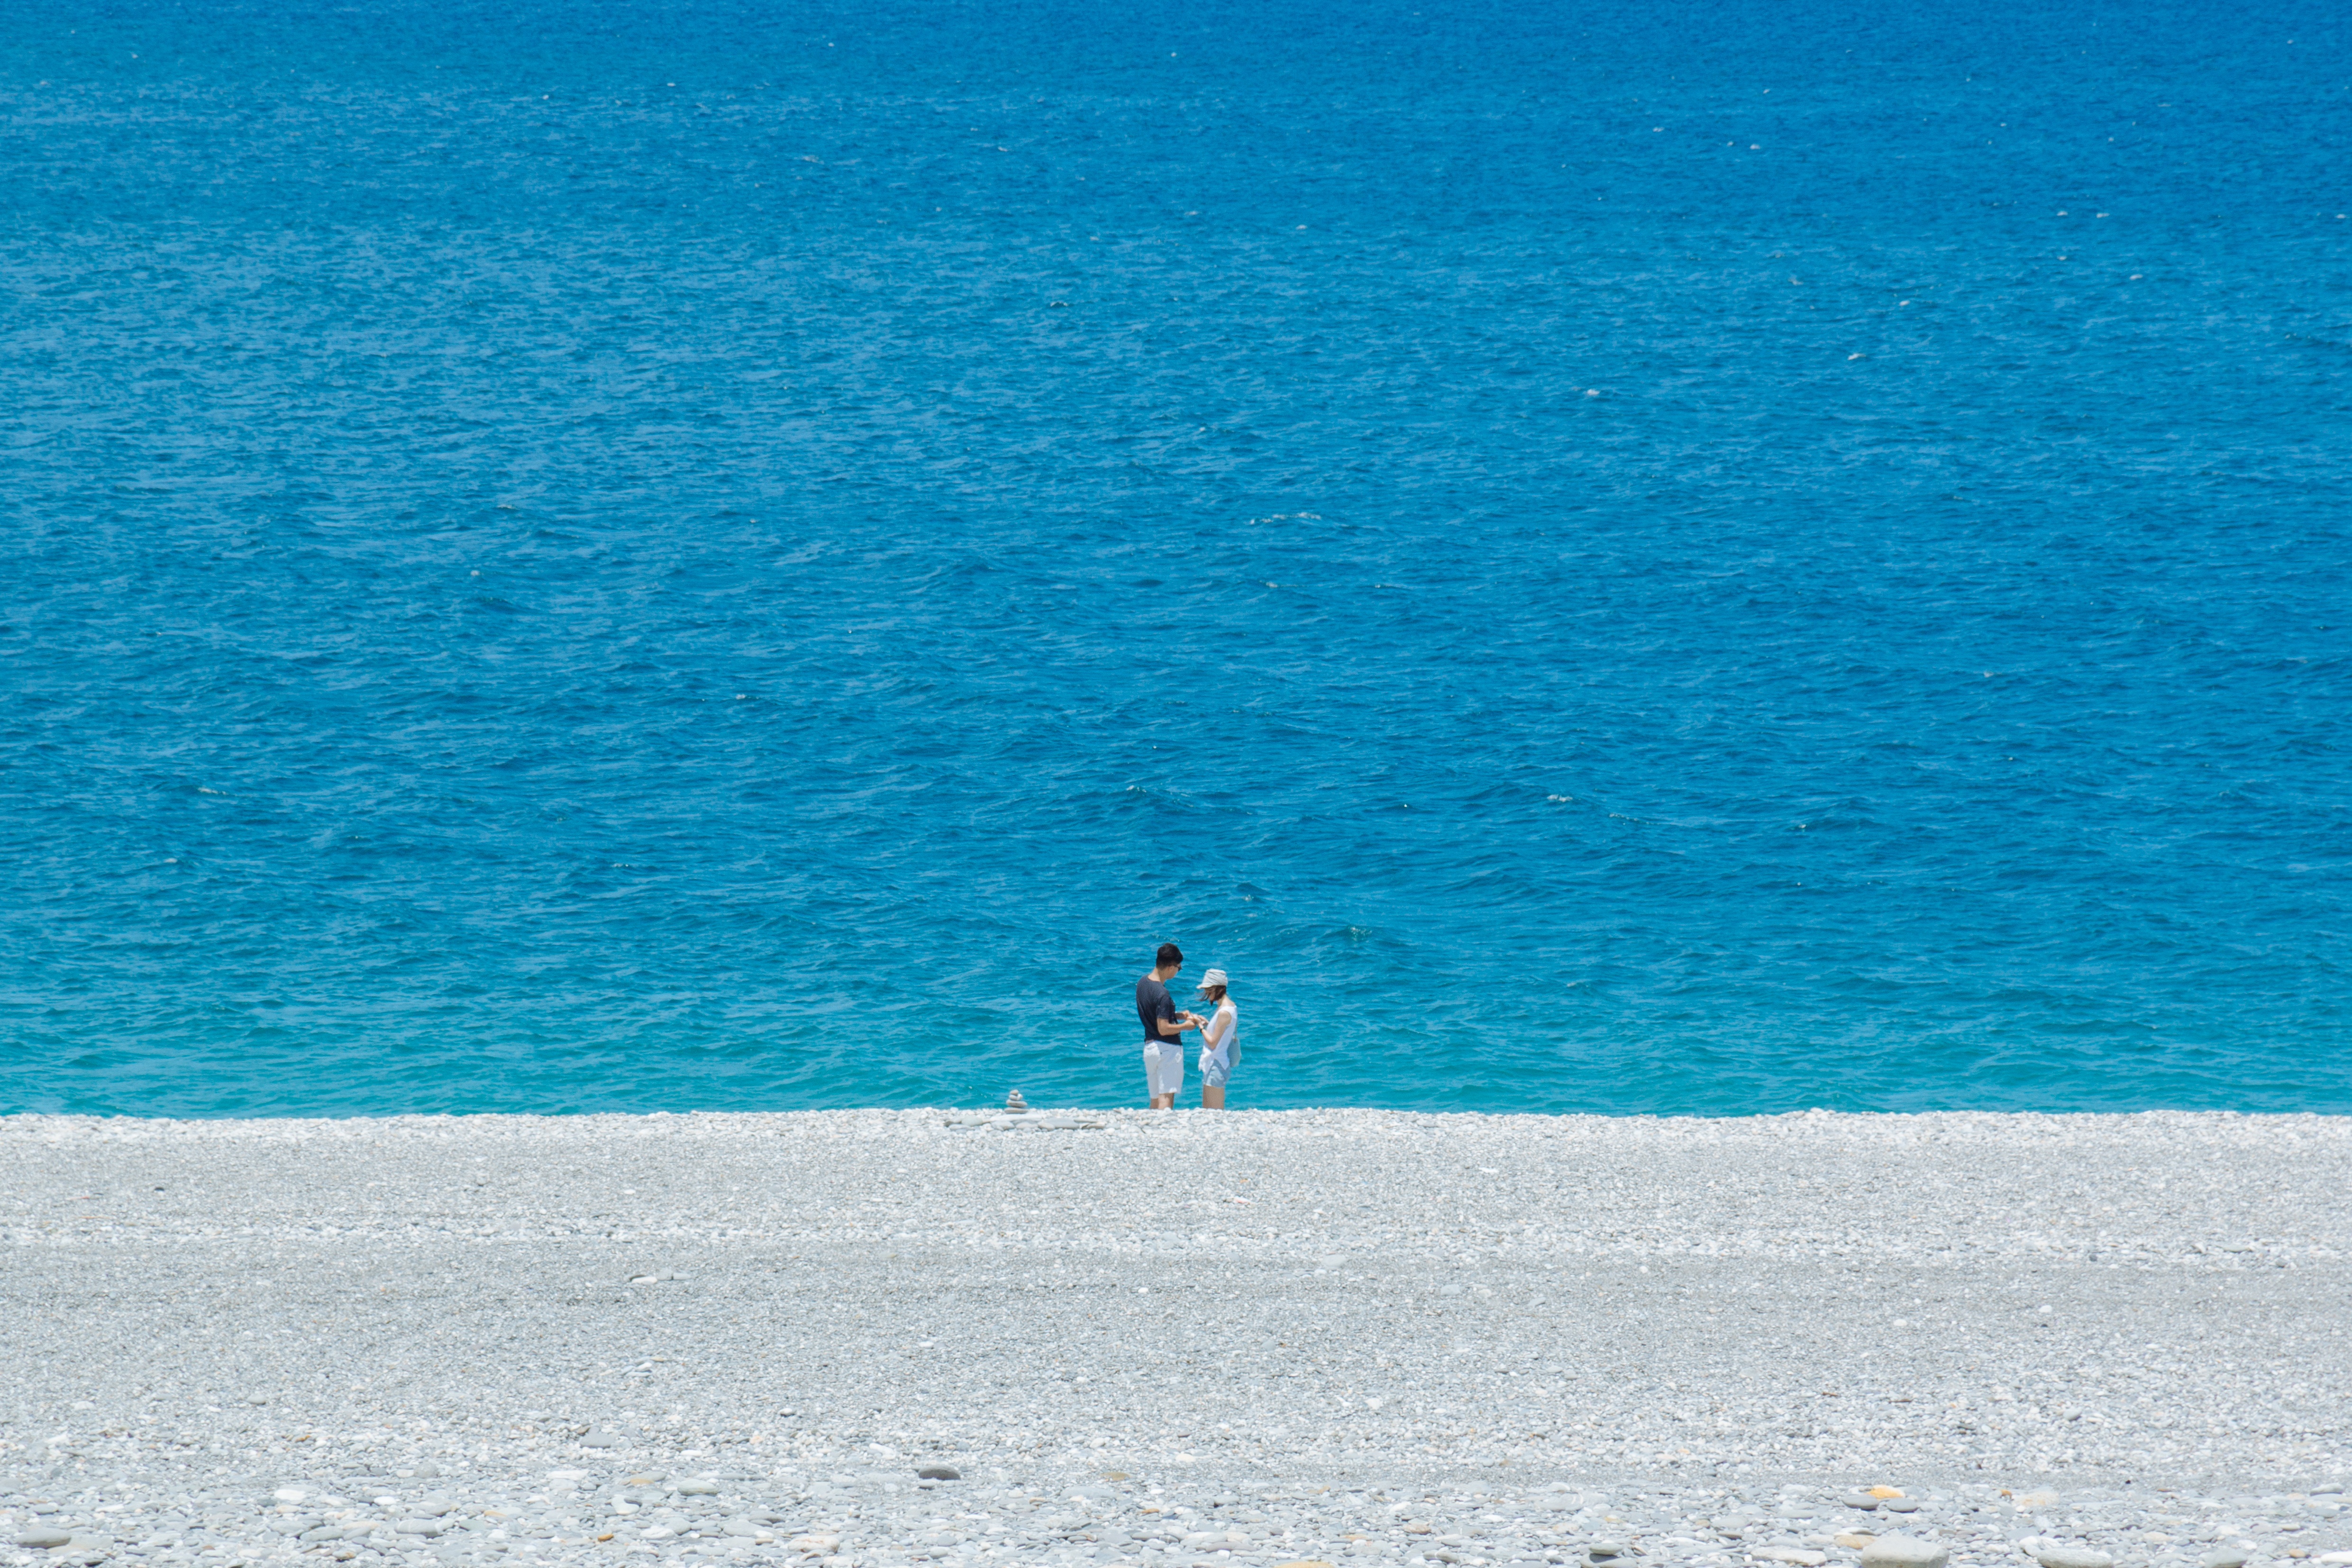
beach, sea, coast, sand, ocean, horizon, shore, wave, vacation, cliff, bay, terrain, body of water, cape, wind wave